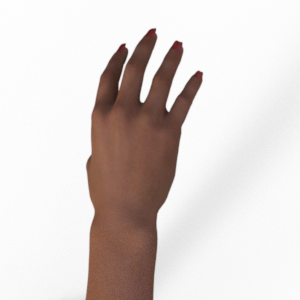
Label: paper